The Miquon School

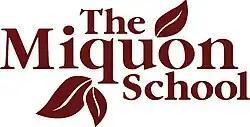
The Miquon School logo

The Miquon School is an independent, parent-owned, elementary school located in Conshohocken, Pennsylvania.